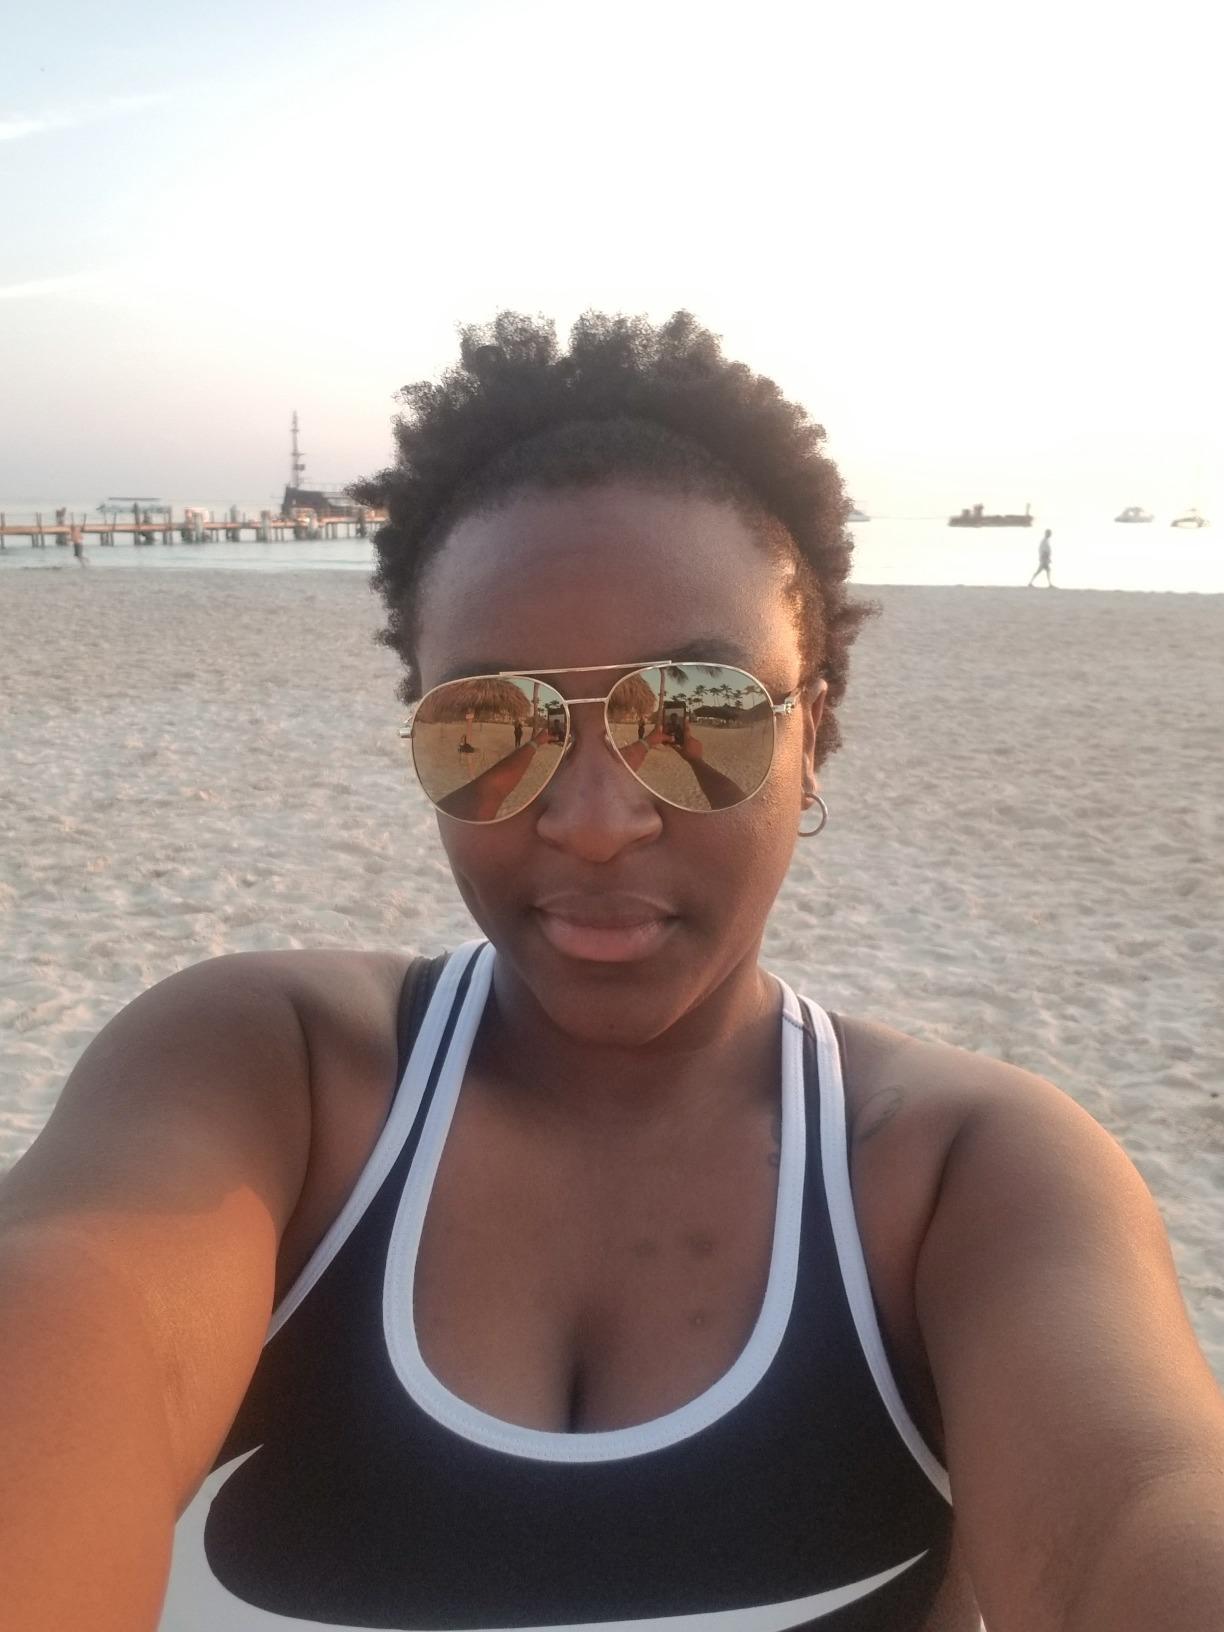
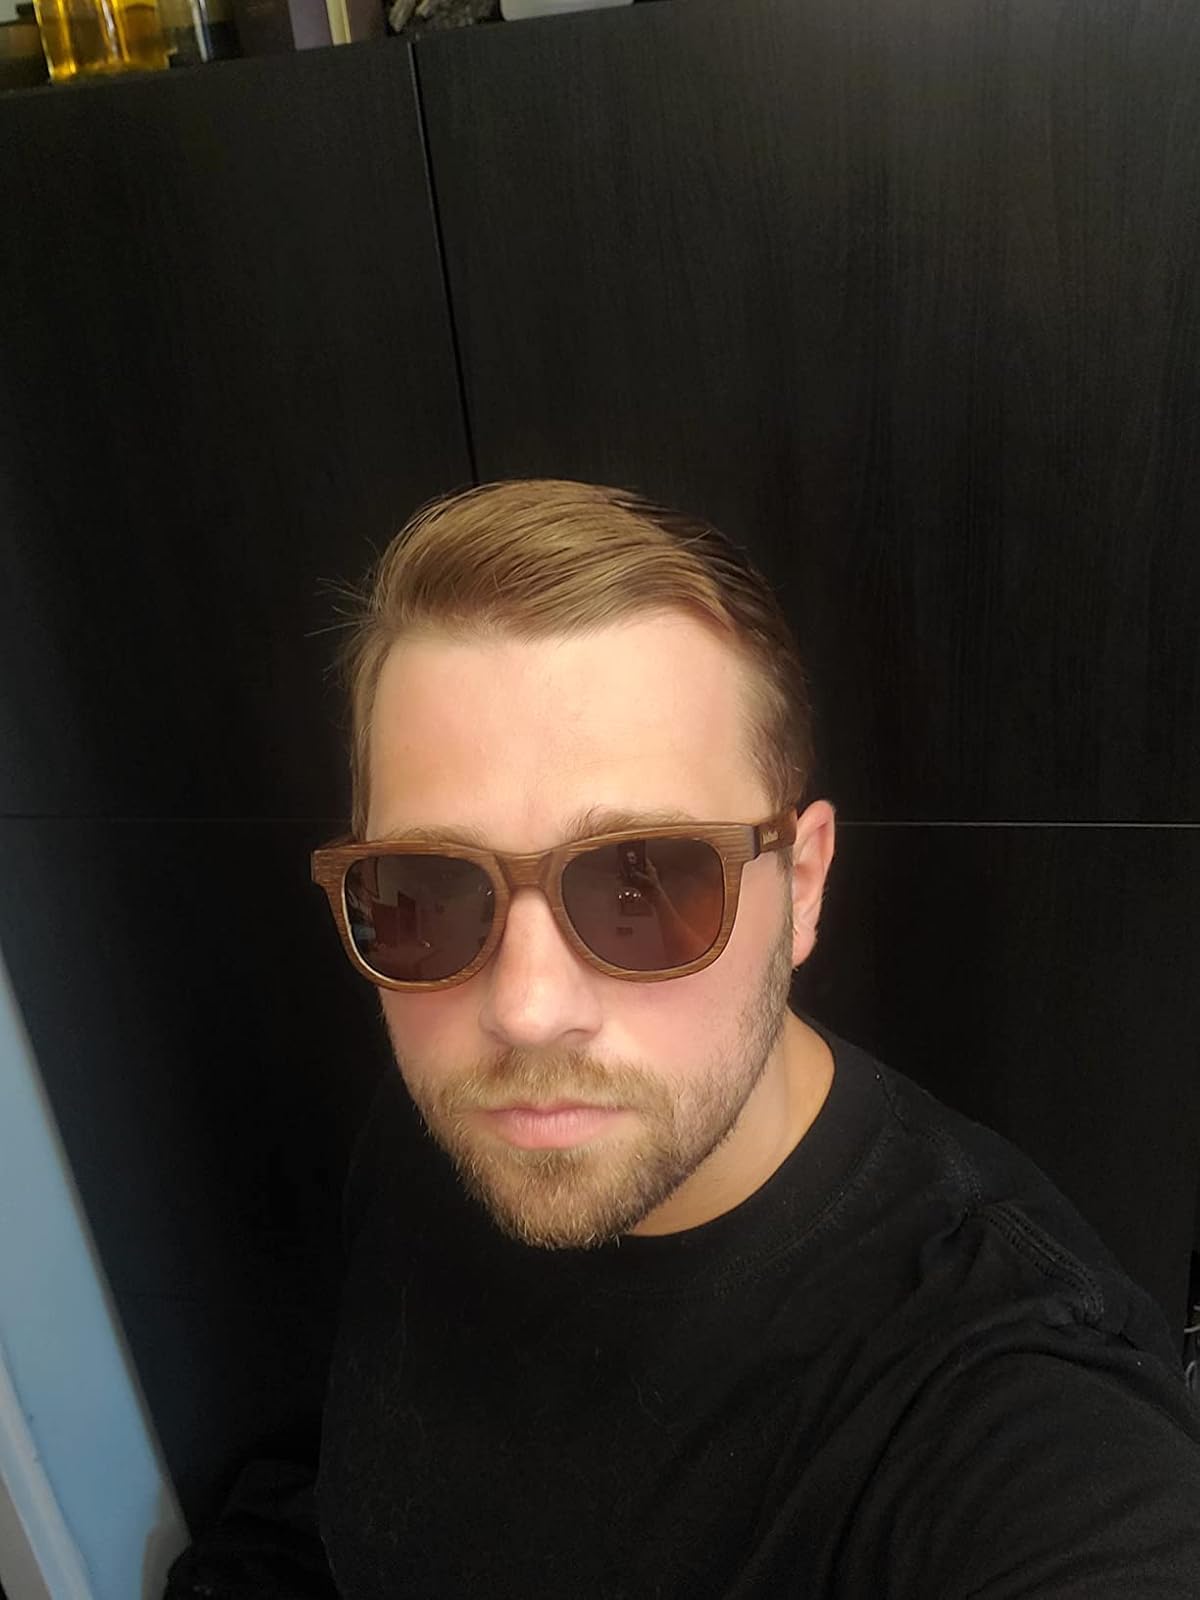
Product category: accessories_sunglasses
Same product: no